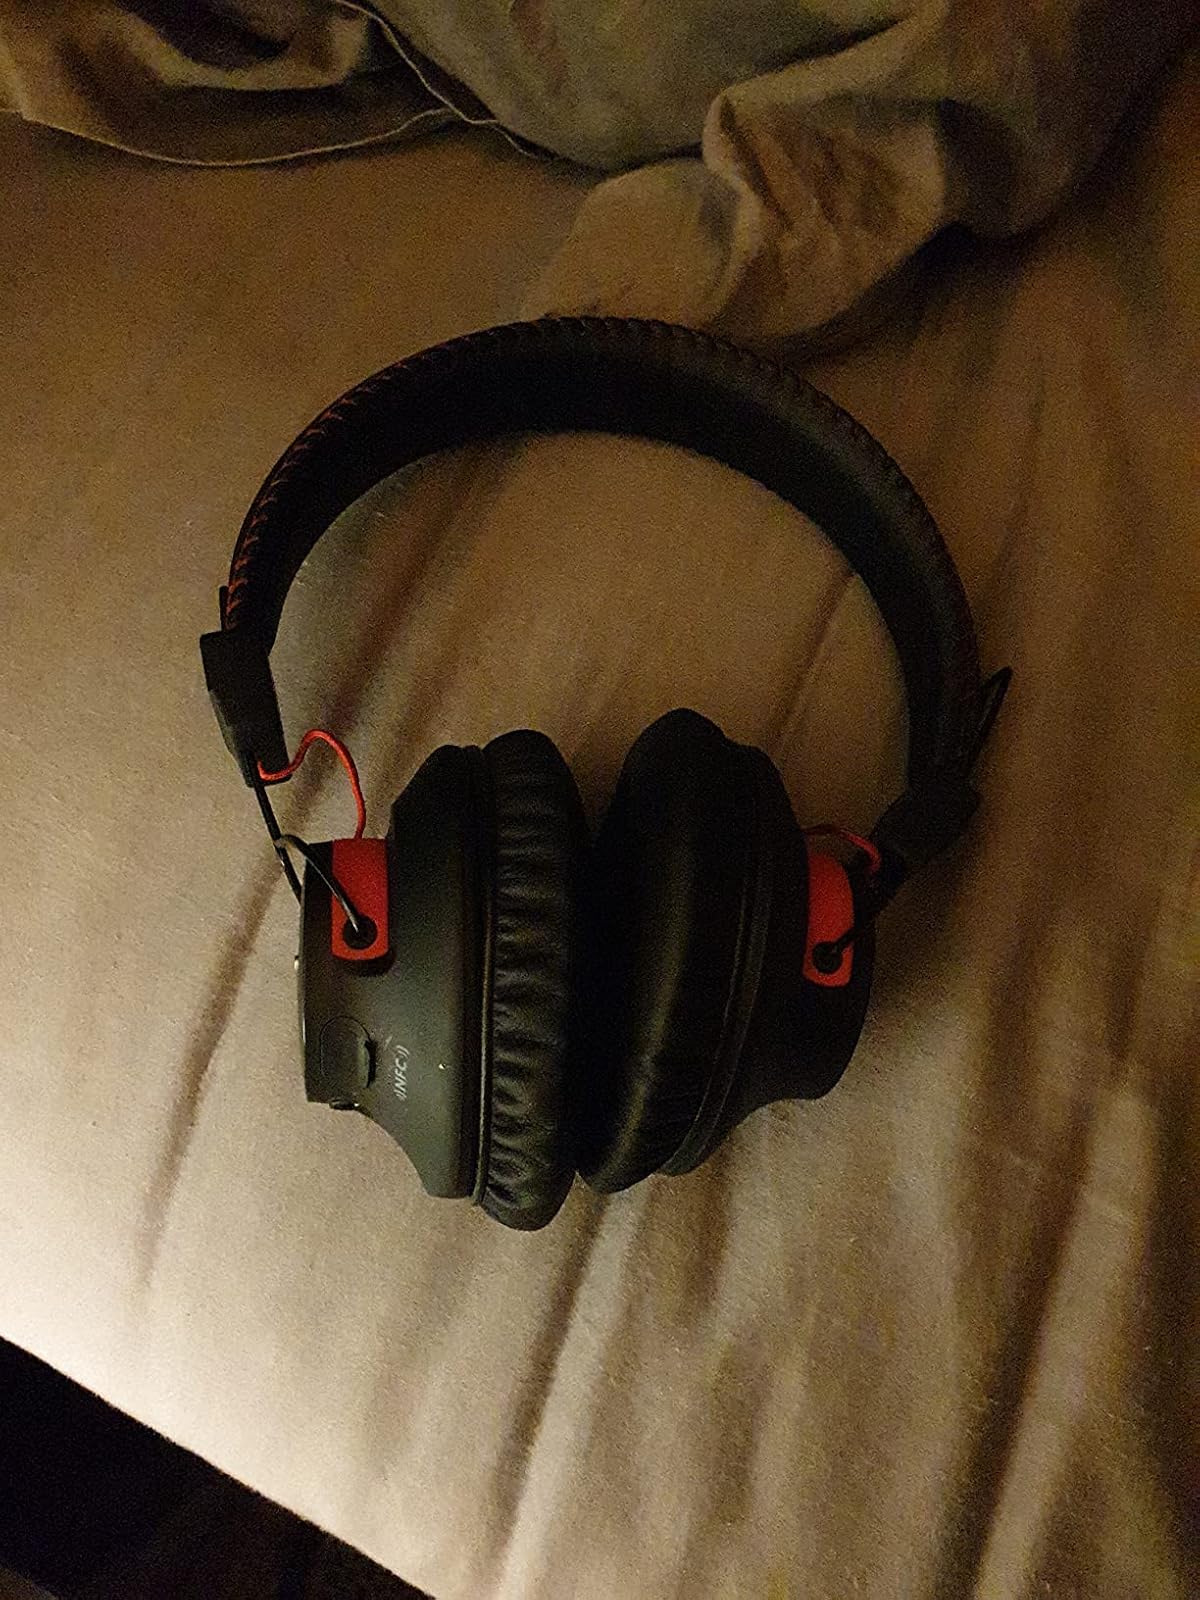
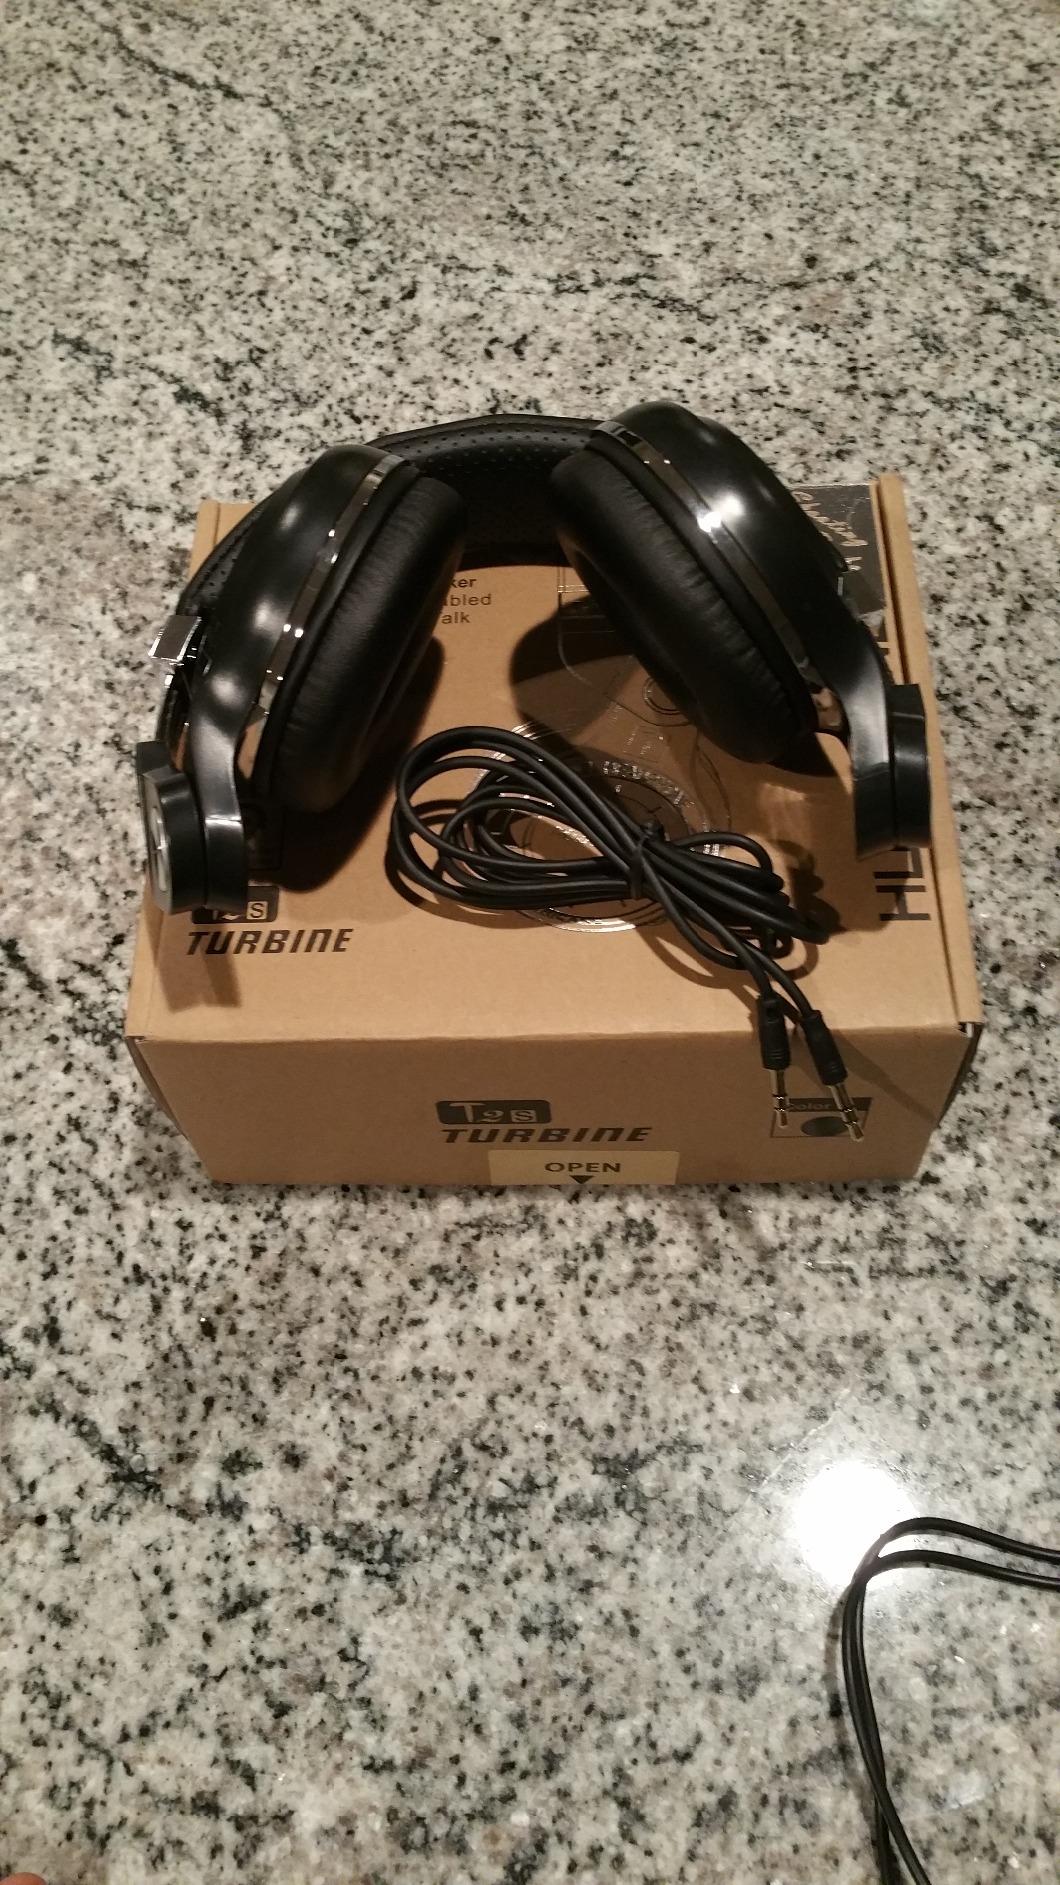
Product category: headphones
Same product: no